Puketutu railway station

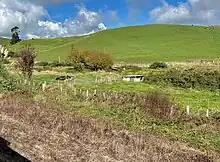
Puketutu station site in 2023. Station and houses have gone

Puketutu was a flag station on the North Island Main Trunk line, in the Waitomo District of New Zealand.